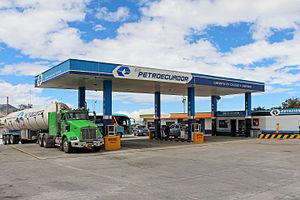
Station service Petroecuador sur l'Autoroute Panaméricaine en Équateur
Petroecuador, créée en 1989, est la compagnie pétrolière nationale d'Équateur.
Le secteur de l'énergie en Équateur a une grande importance dans l'économie du pays : il est membre de l'OPEP et le pétrole brut représente en valeur 50 % de ses exportations en 2014.